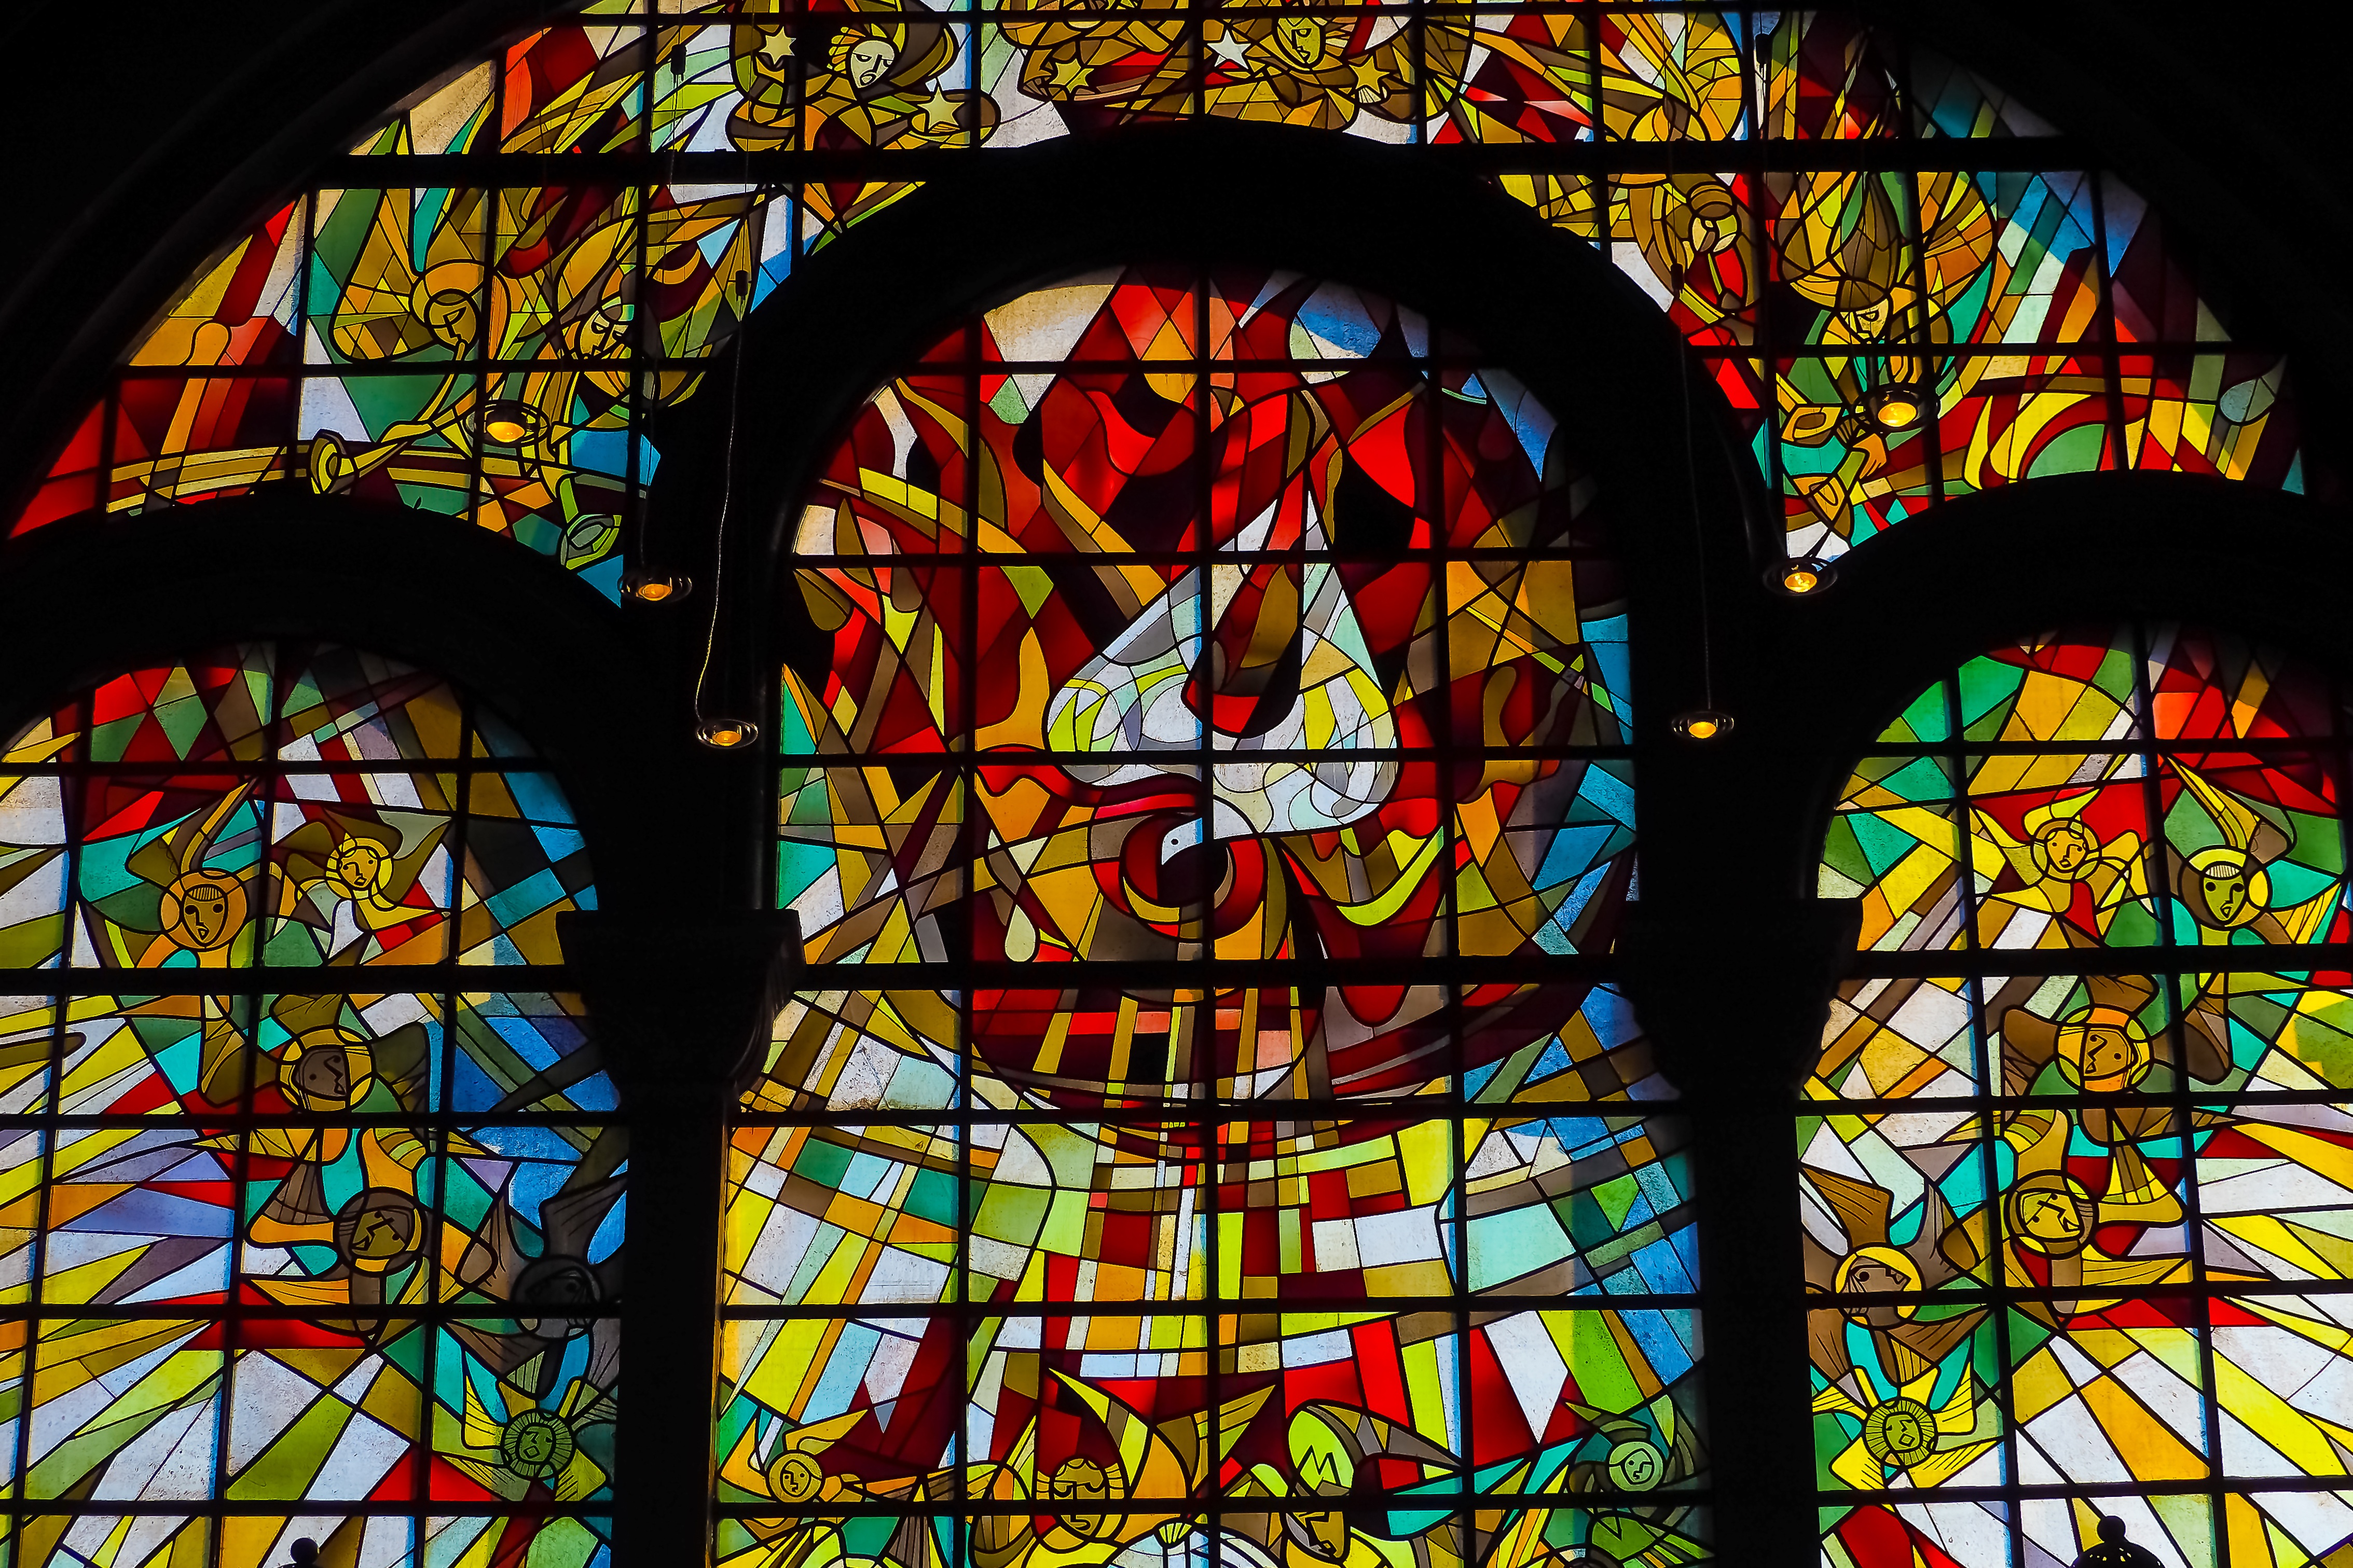
architecture, window, glass, building, atmosphere, green, red, color, religion, blue, church, rest, yellow, christian, material, stained glass, pray, farbenspiel, catholic, art, arches, symmetry, mosaic, prayer, christianity, image, mood, silent, historically, believe, atmospheric, spirituality, christen, old window, church window, glass window, shine through, lead glass